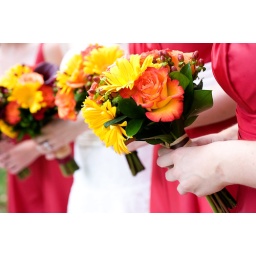
Circus roses, yellow gerber daisies and brown hypericum berries tied with raffia by Monday Morning Flowers.